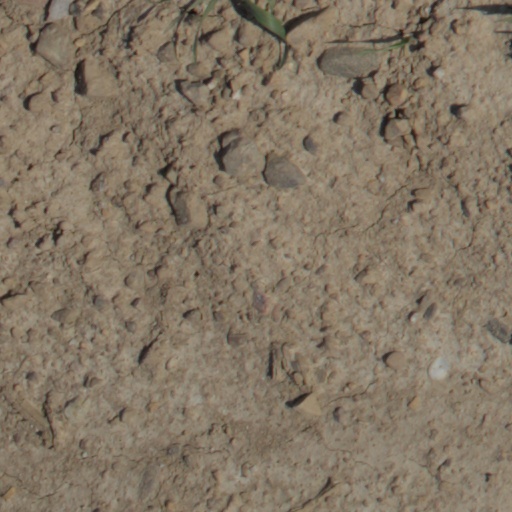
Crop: wheat